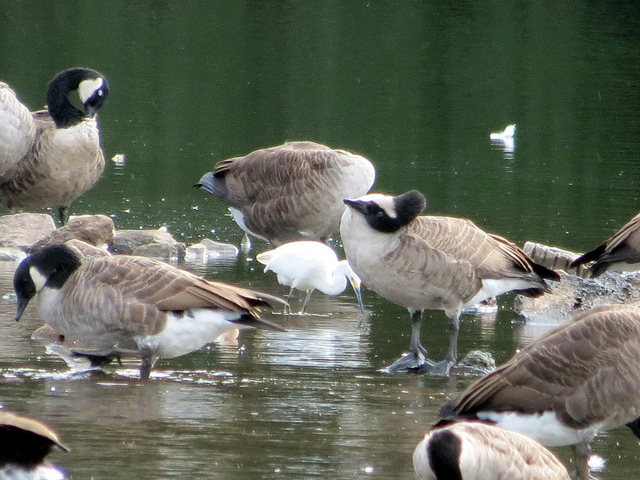
user: Given an image and a question. Answer the question in a short answer. Question: What type of geese are these? Short Answer:
assistant: canadian